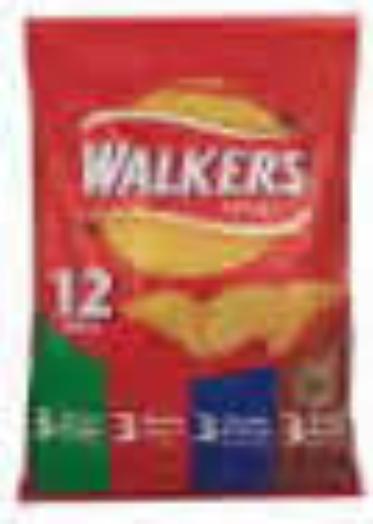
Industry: Food